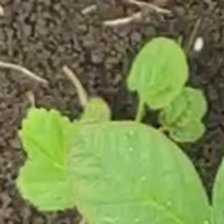
Weed species: Little_Mallow(Malva parviflora)